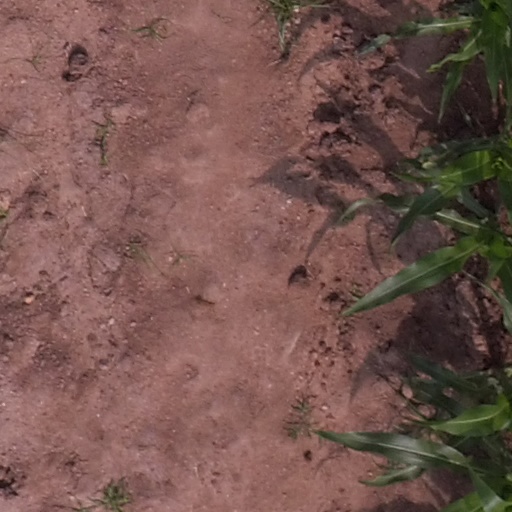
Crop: maize; corn